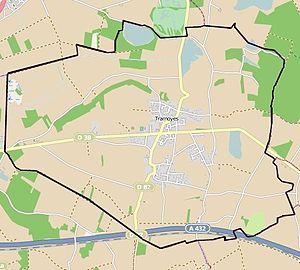
Géolocalisation Tramoyes.
Le marais des Échets ou espace humide des communes de Miribel, Mionnay et Tramoyes est un marais, situé sur le territoire des communes de Miribel, Tramoyes et Mionnay, à proximité du hameau des Échets, dans le département de l'Ain, en France. Il a une superficie de 1 000 ha dont 700 ha sont asséchés et dont une faible partie est protégée en tant que site naturel inscrit. Depuis 2007, il a le statut de ZNIEFF de type I.
L'Émetteur de Tramoyes est un émetteur ondes moyennes situé à Tramoyes dans le département de l'Ain.
L'église Notre-Dame de Tramoyes ou église de la Sainte-Vierge de Tramoyes est une église du XIIᵉ siècle, remaniée à de multiples occasions et totalement reconstruite entre 1879 et 1883. L'édifice est situé à Tramoyes, dans l’Ain. Il est dédié à la Sainte Vierge.
Tramoyes est une commune française, située dans le département de l'Ain en région Auvergne-Rhône-Alpes. Elle se trouve dans la partie Sud du plateau dombiste, à proximité de l'issue du coteau de la Côtière. La commune appartient à l'aire urbaine de Lyon.